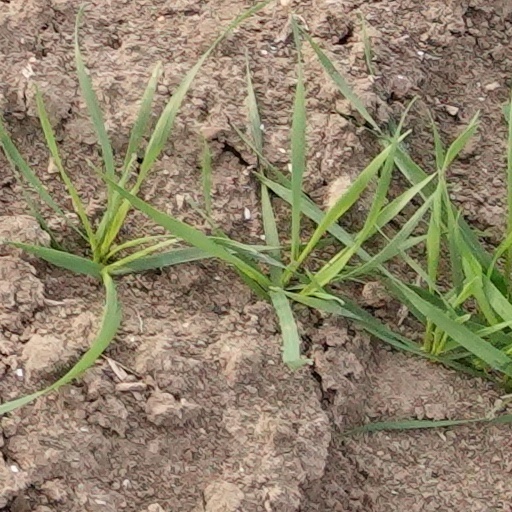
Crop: wheat